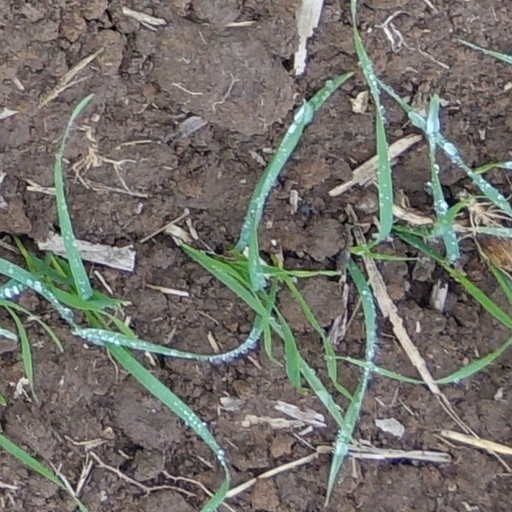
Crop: wheat